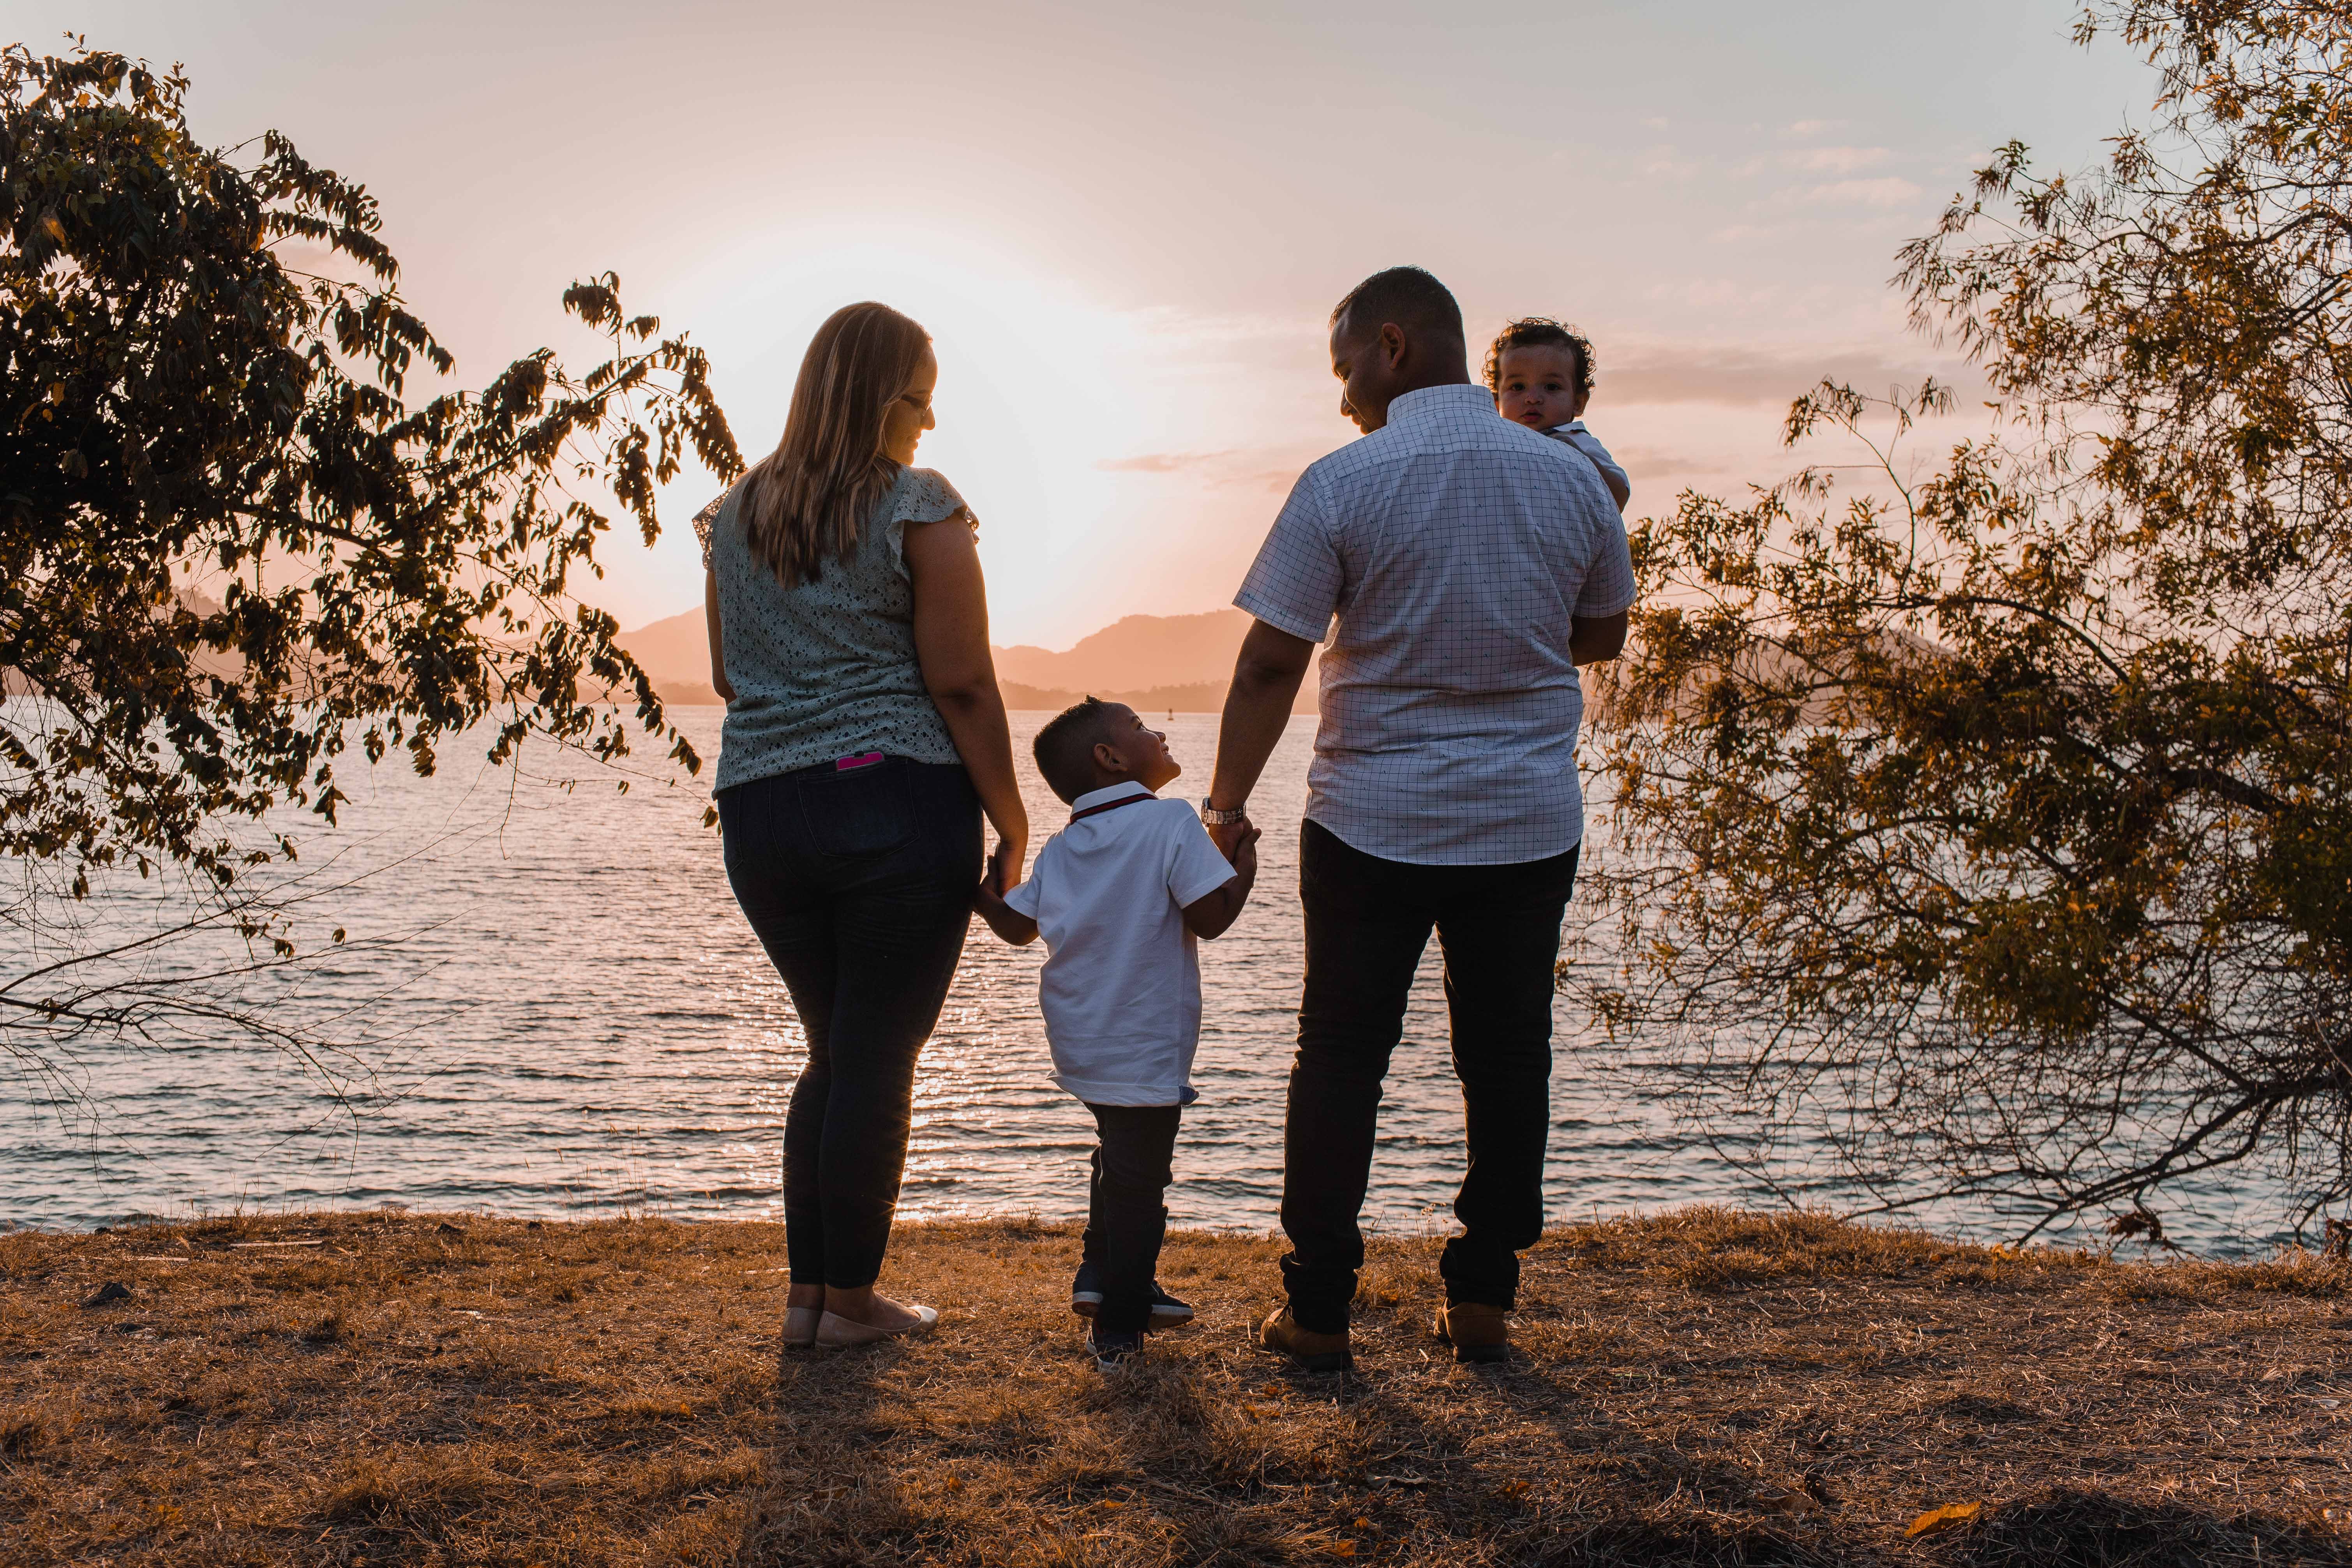
People in nature, people, photograph, friendship, sky, fun, holding hands, interaction, tree, gesture, happy, photography, love, child, sunset, evening, vacation, sunlight, landscape, leisure, family, walking, horizon, sea, river, sunrise, tourism, dusk